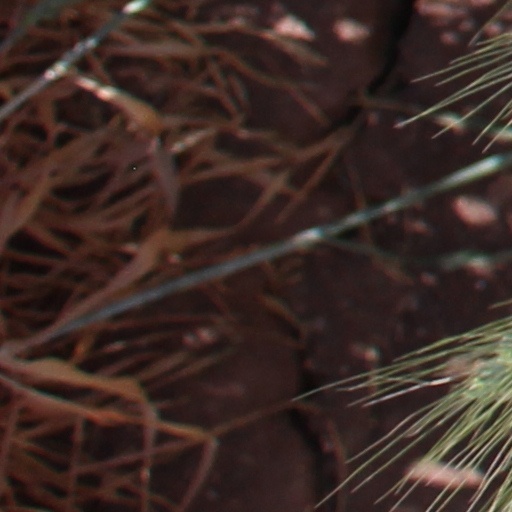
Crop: wheat